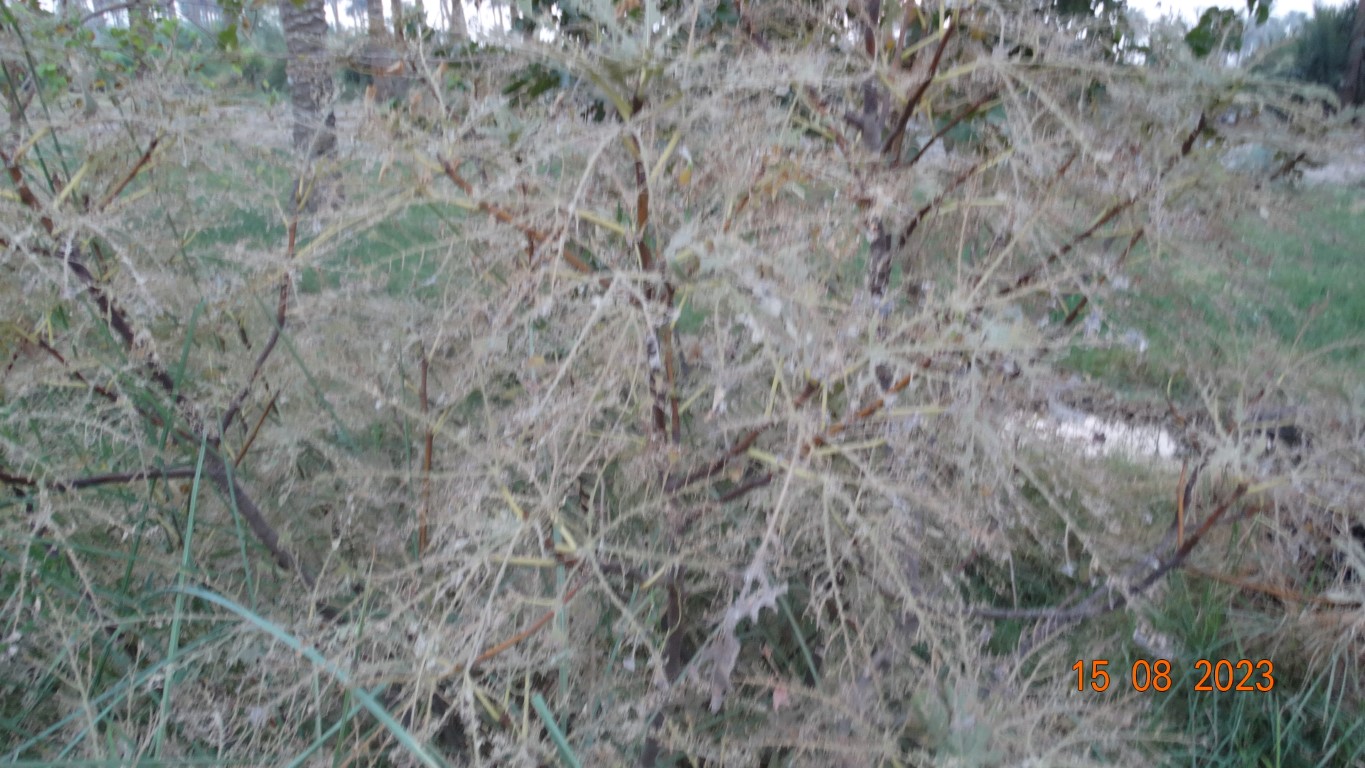
Label: infected